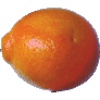
Label: Tangelo 1